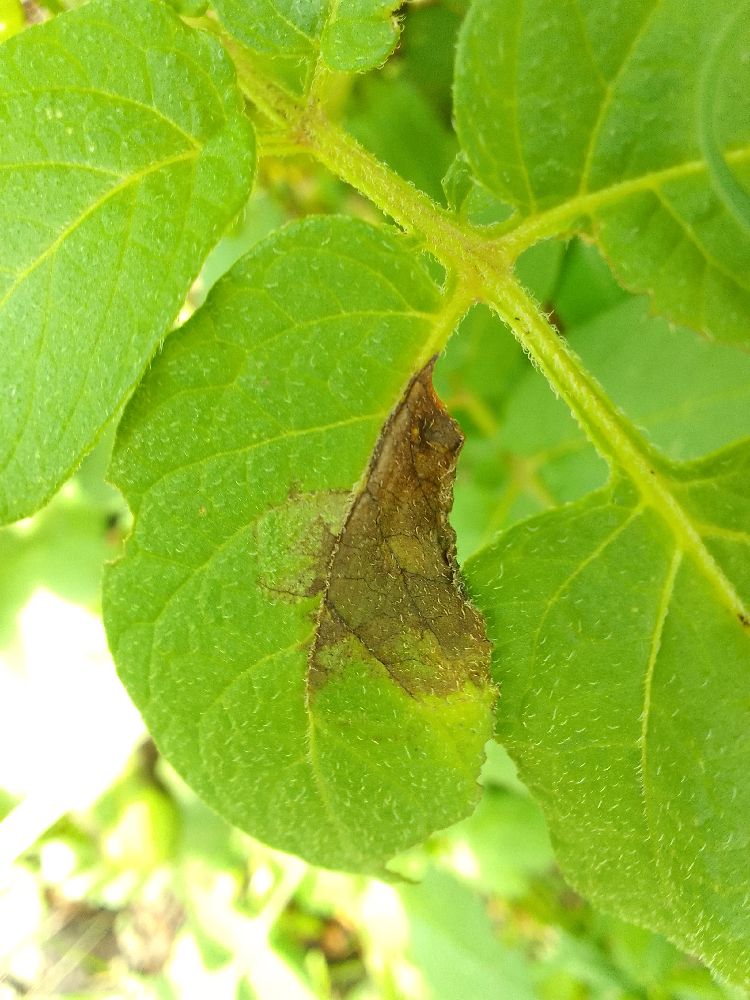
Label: Late blight